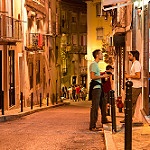
Label: street